Upper Canada Mall

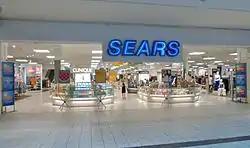
The former Sears at the Upper Canada Mall

Construction of the mall began in 1973. It opened in 1974 with 55 stores, two of which were the department store anchors Zellers (later Target) and Sears as well as a Dominion Supermarket. A freestanding Sears Home Store was added to the mall property in 1998.